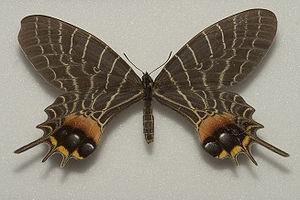
Bhutanitis lidderdalii est un lépidoptère appartenant à la famille des Papilionidae, à la sous-famille des Parnassiinae et au genre Bhutanitis.